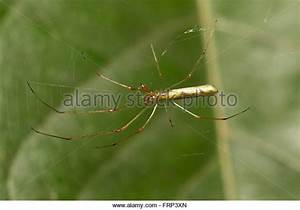
Label: spider